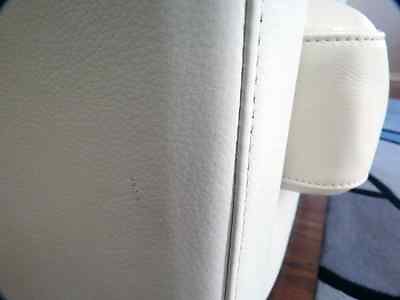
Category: sofa